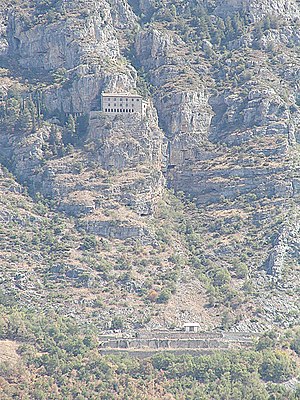
Sulmona / Historie / Middelalderen og renæssancen
I toppen af billedet ses en bygning foran Pietro Morrones grotte. I bunden ses resterne af et tempel for Herkules
Sulmona er den tredjestørste by i provinsen L'Aquila, der ligger i regionen Abruzzo i det centrale Italien. Den har omkring 25.000 indbyggere og ligger i en bred dal, hvor floden Gizio løber sammen med flere mindre vandløb. I før-romersk tid var den en af de vigtigste byer i folkeslaget Pelignernes område. I romersk tid blev den omtalt som Sulmo og den blev kendt som fødested for digteren Ovid. Til ære for ham er der opført en statue på pladsen Piazza XX Settembre, der ligger på byens hovedgade Corso Ovido, som også er opkaldt efter Ovid.